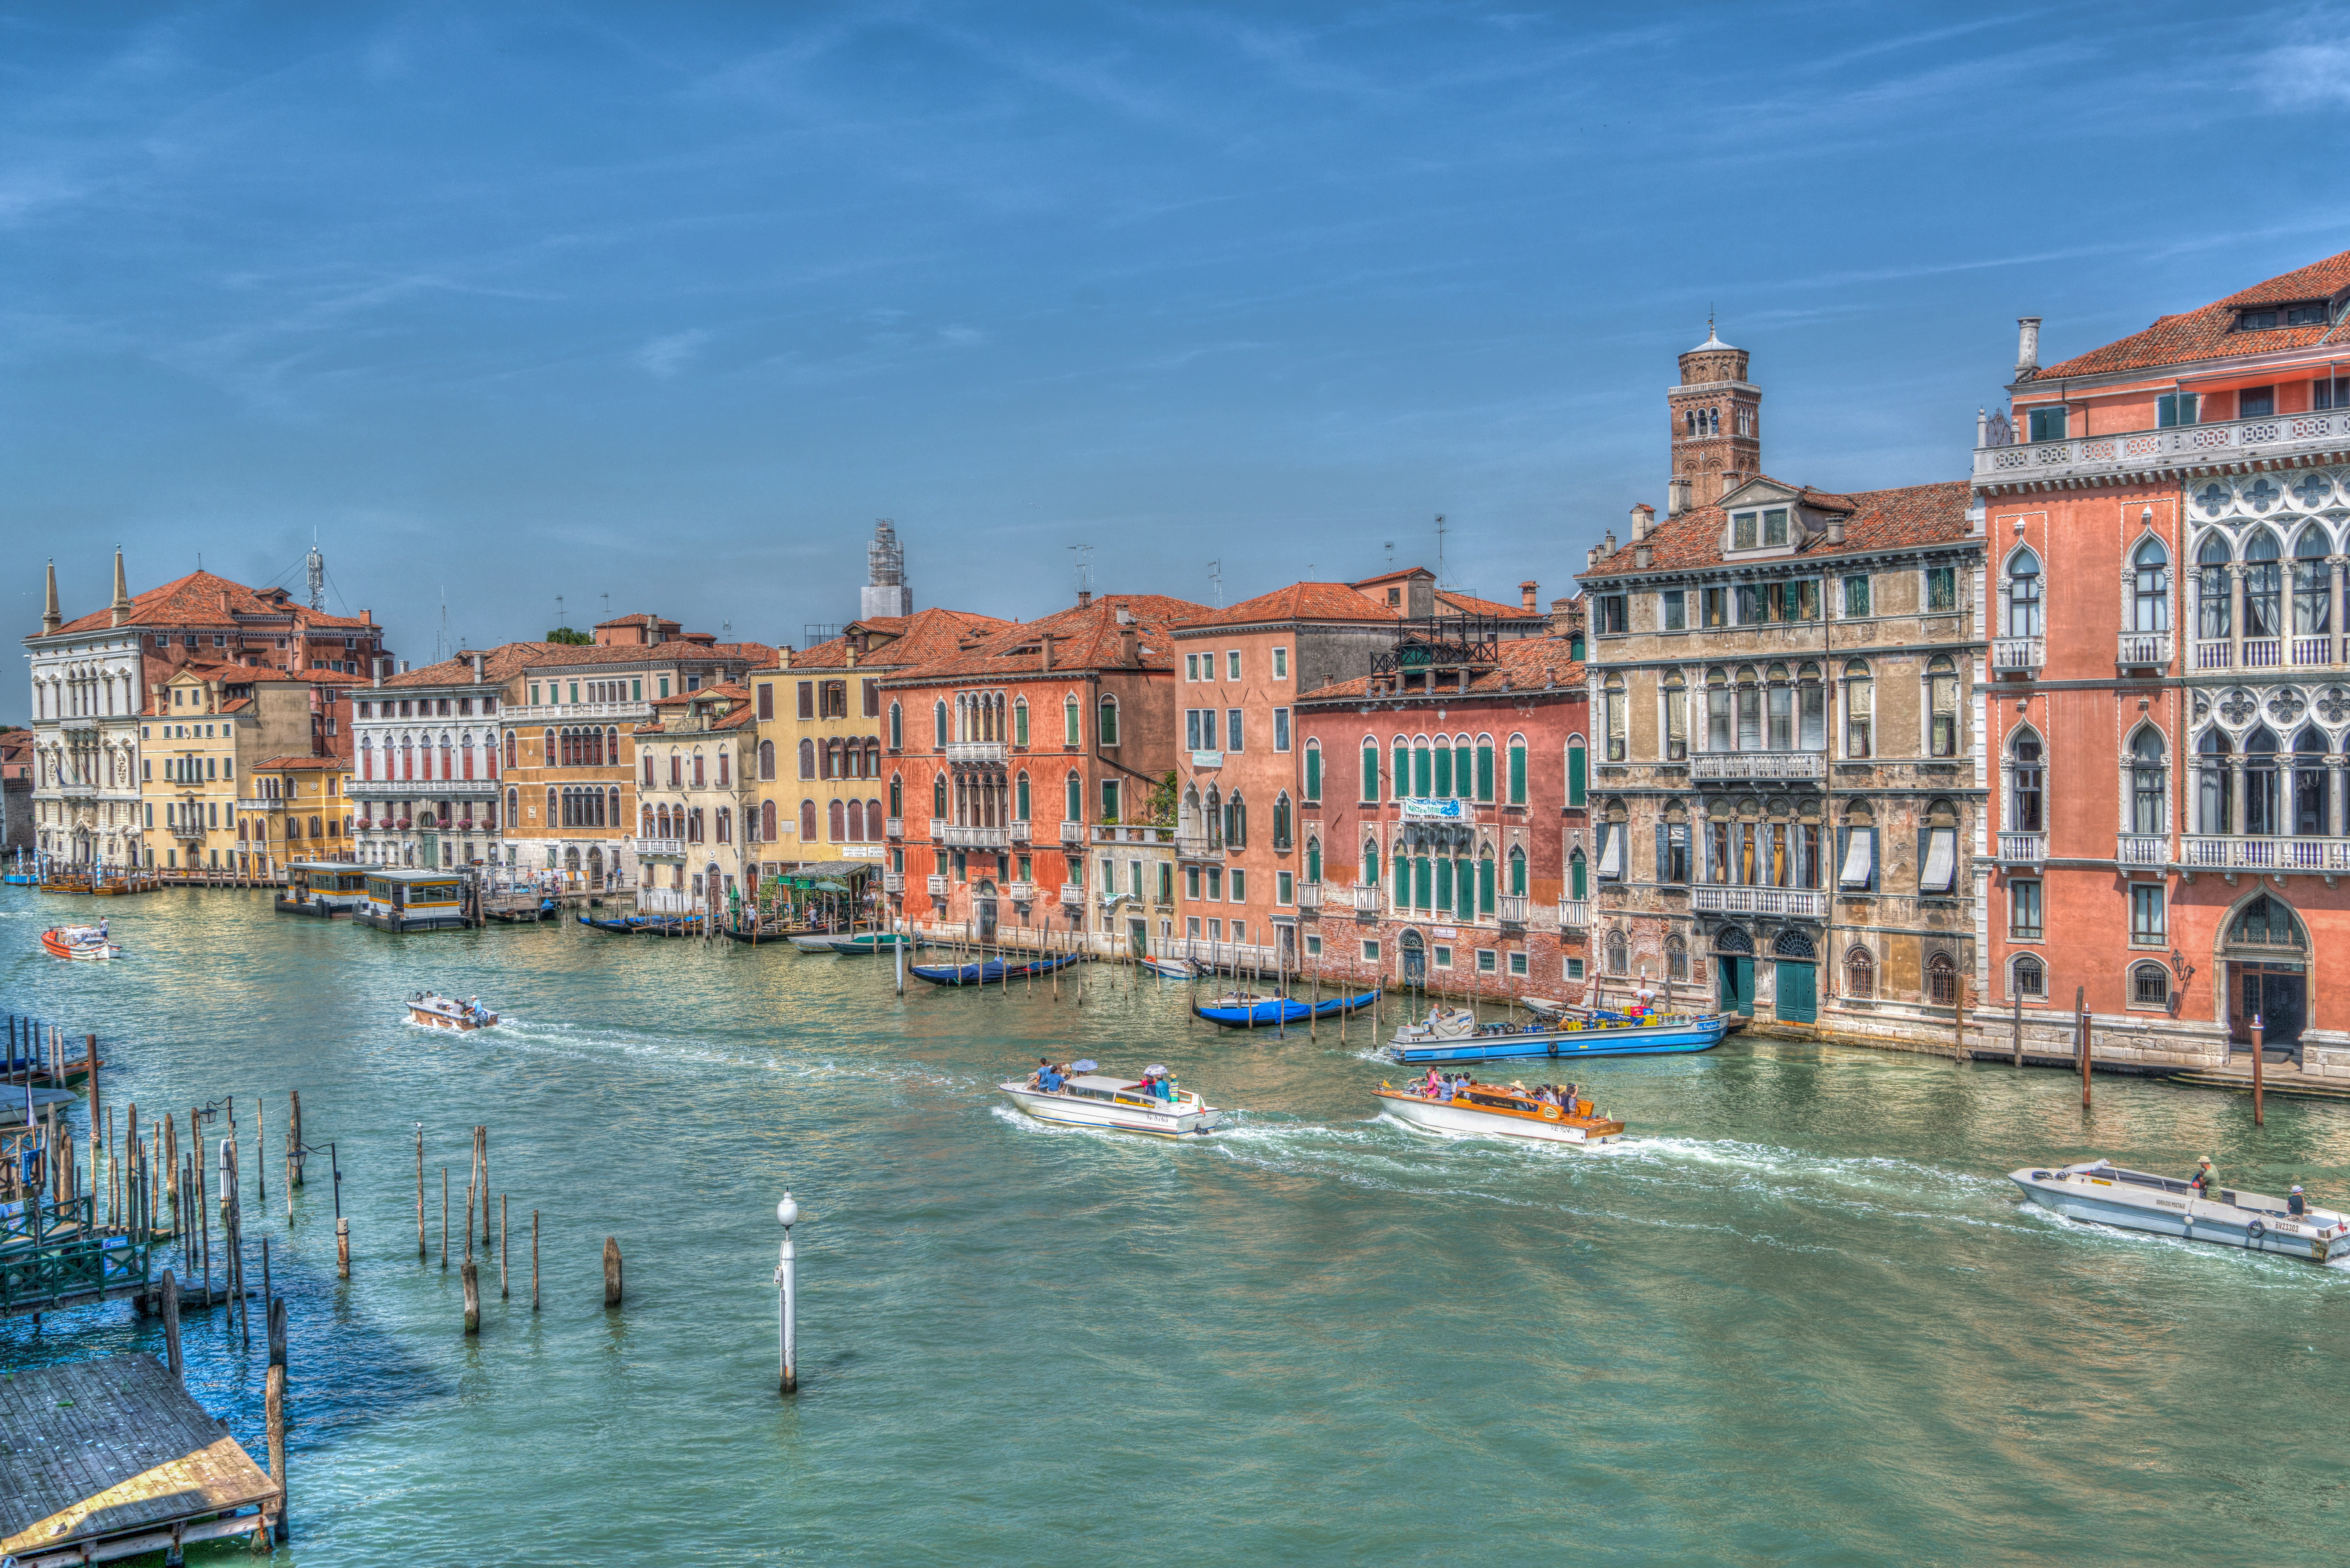
sea, water, architecture, sky, town, building, river, canal, cityscape, vacation, europe, vehicle, romantic, italy, harbor, venice, port, tourism, waterway, body of water, boats, venezia, channel, landform, venetian, grand canal, geographical feature